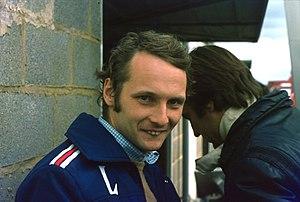
Andreas Nikolaus Lauda dit Niki Lauda, né le 22 février 1949 à Vienne en Autriche et mort le 20 mai 2019 à Zurich en Suisse, est un pilote de course automobile, entrepreneur dans l'aviation commerciale et dirigeant sportif autrichien.